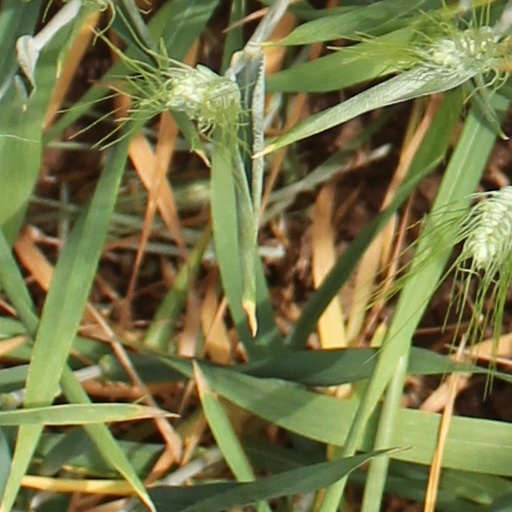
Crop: wheat